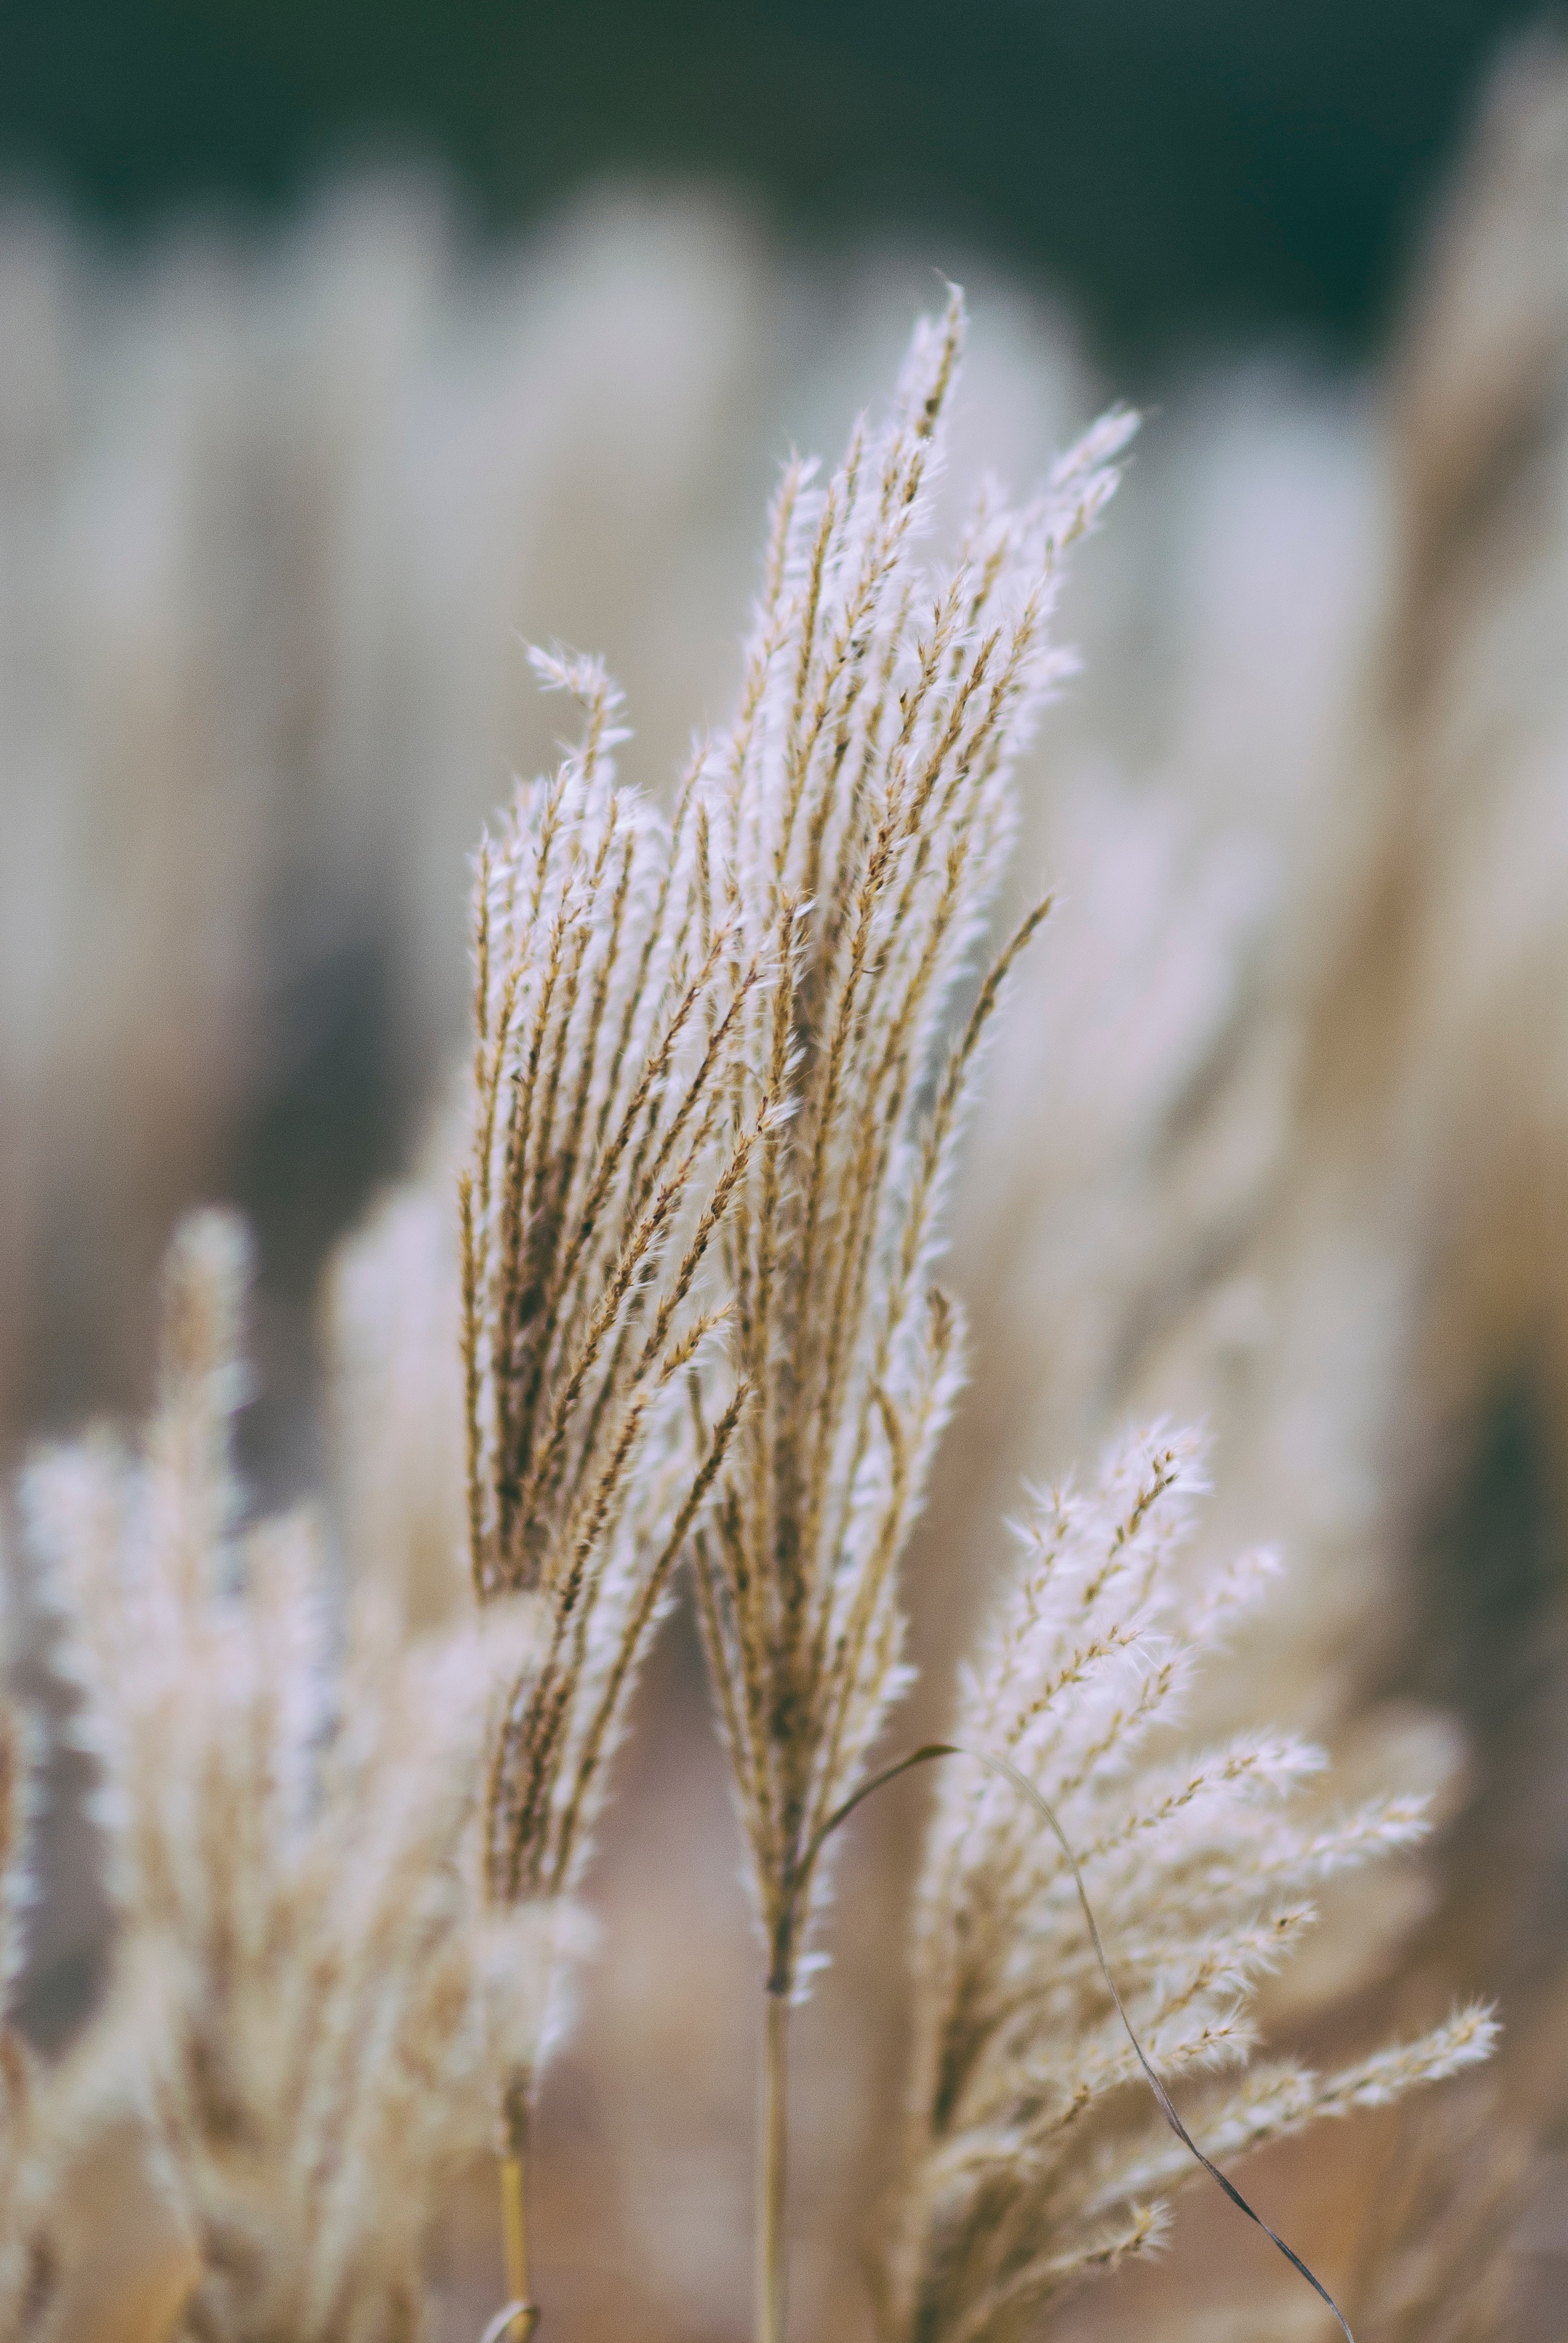
tree, nature, grass, branch, plant, field, wheat, sunlight, leaf, flower, frost, botany, flora, season, twig, close up, macro photography, flowering plant, grass family, plant stem, land plant, phragmites